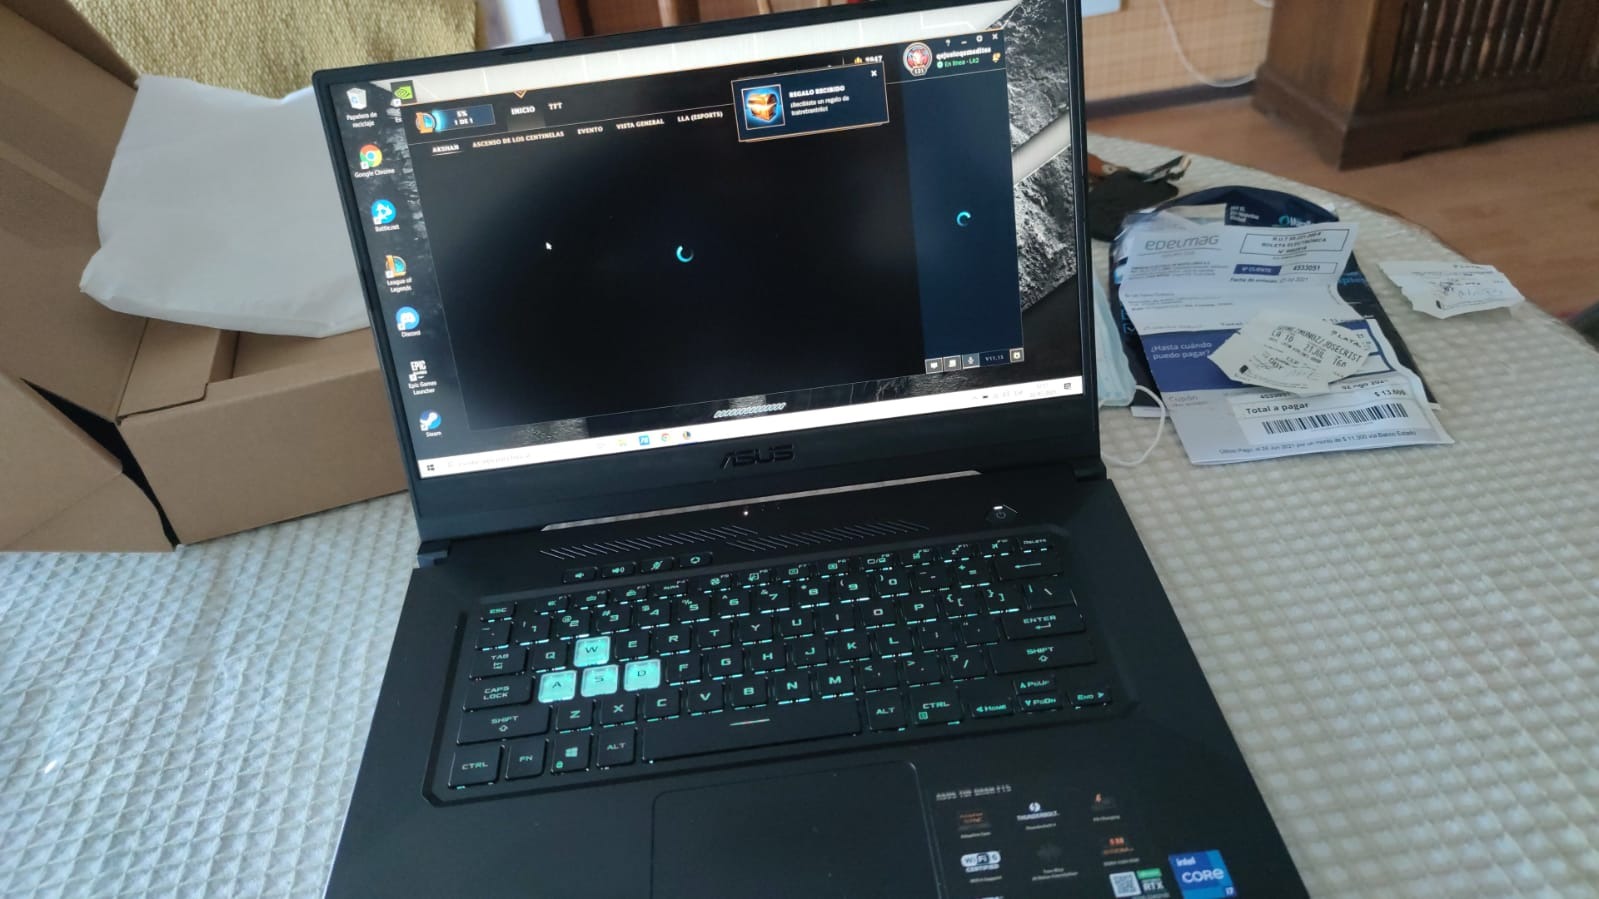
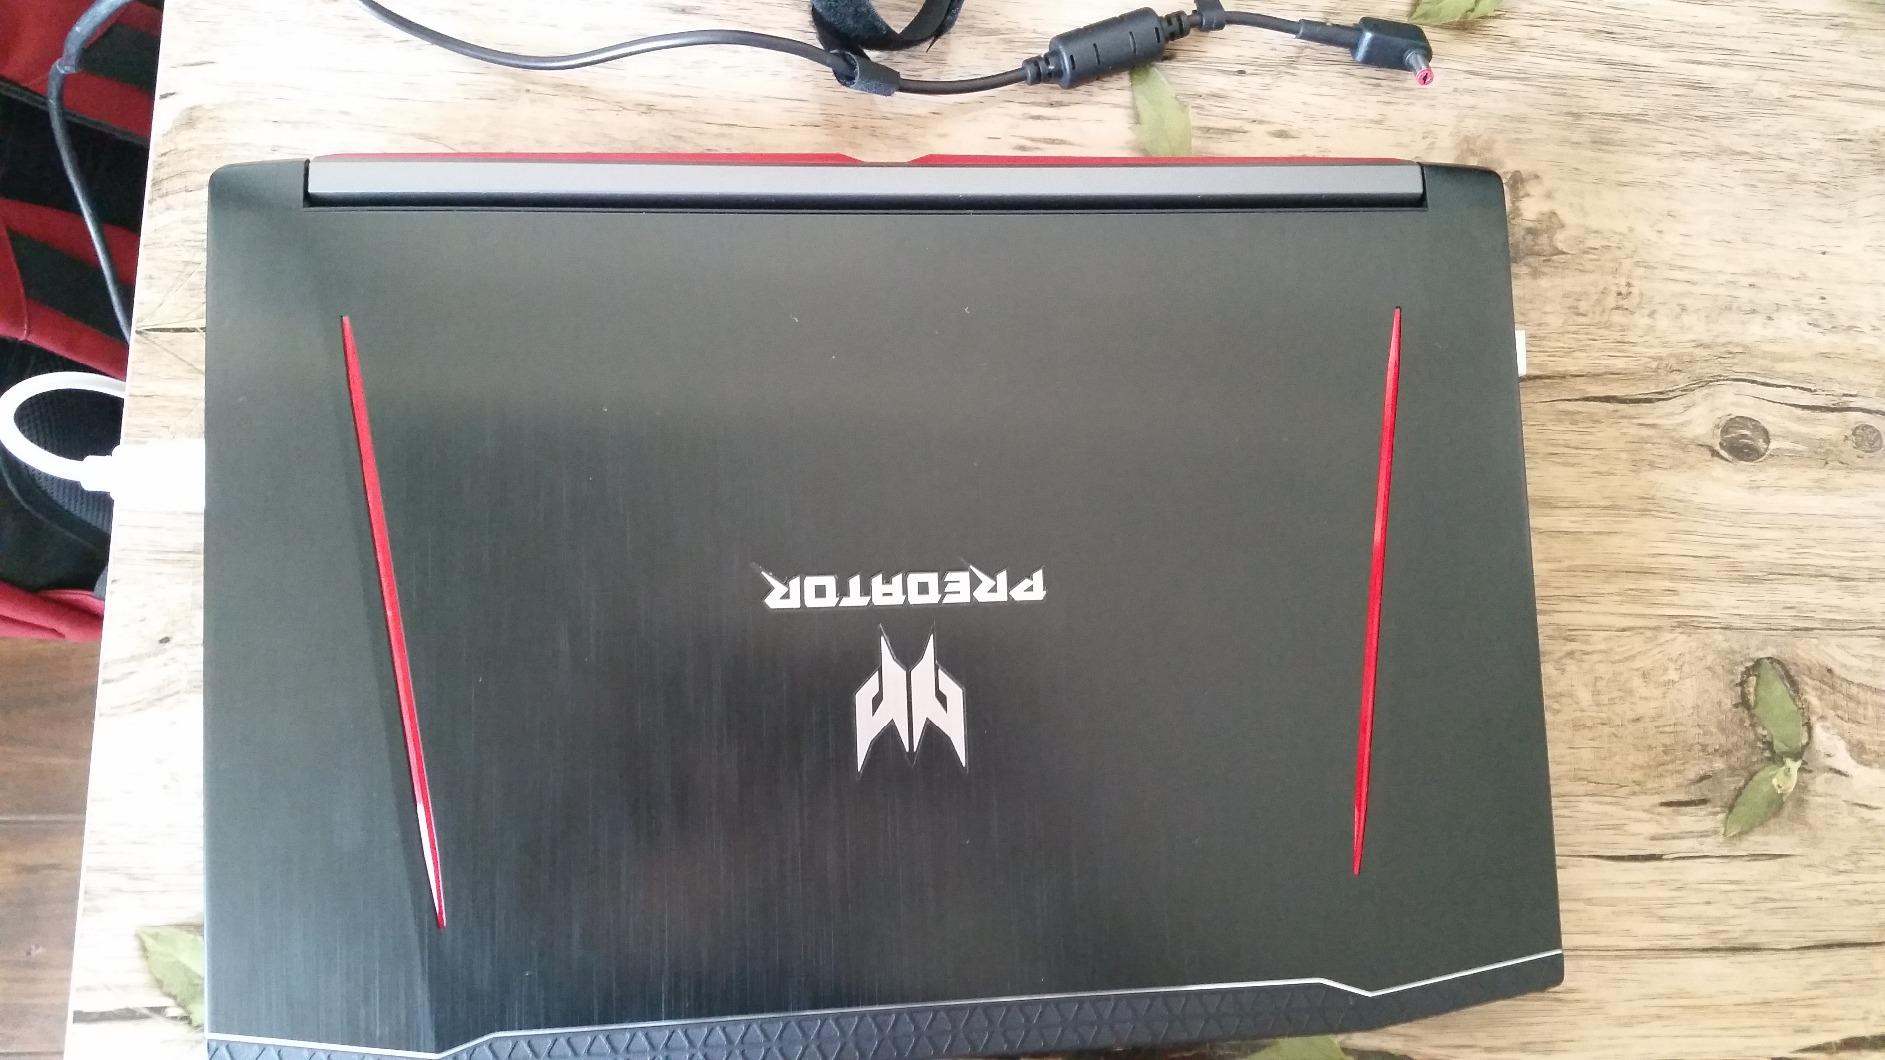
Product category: laptop
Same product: no